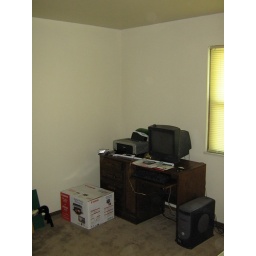
Bedroom - computer desk in the corner